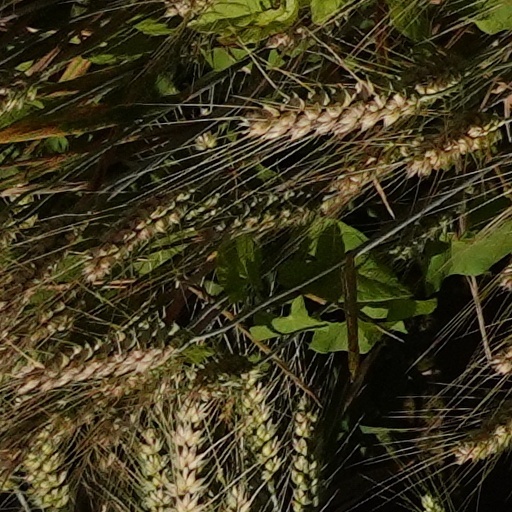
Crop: wheat